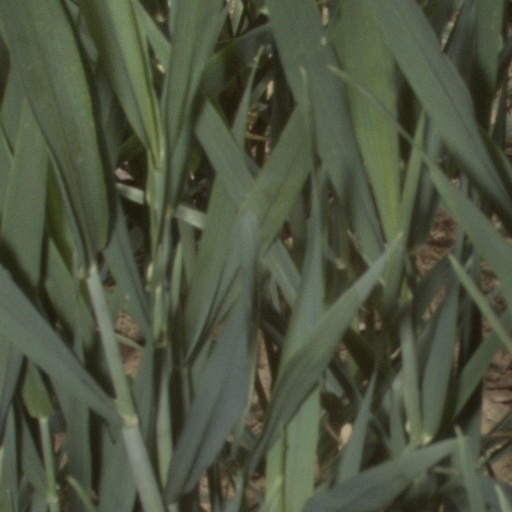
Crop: wheat